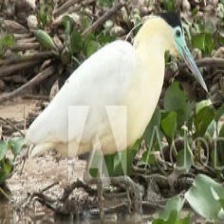
Species: CAPPED HERON
Scientific name: PILHERODIUS PILEATUS
ImageNet parent category: little_blue_heron